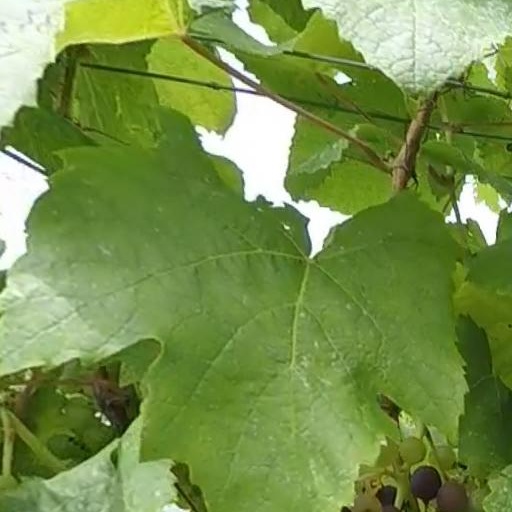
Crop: grape